Anarchism in Korea

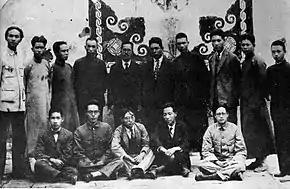
Korean anarchist federation 1928

Anarchism in Korea dates back to the Korean independence movement in Korea under Japanese rule (1910-1945). Korean anarchists federated across their end of the continent, including forming groups on the Japanese mainland and in Manchuria, but their efforts were perforated by regional and world wars.